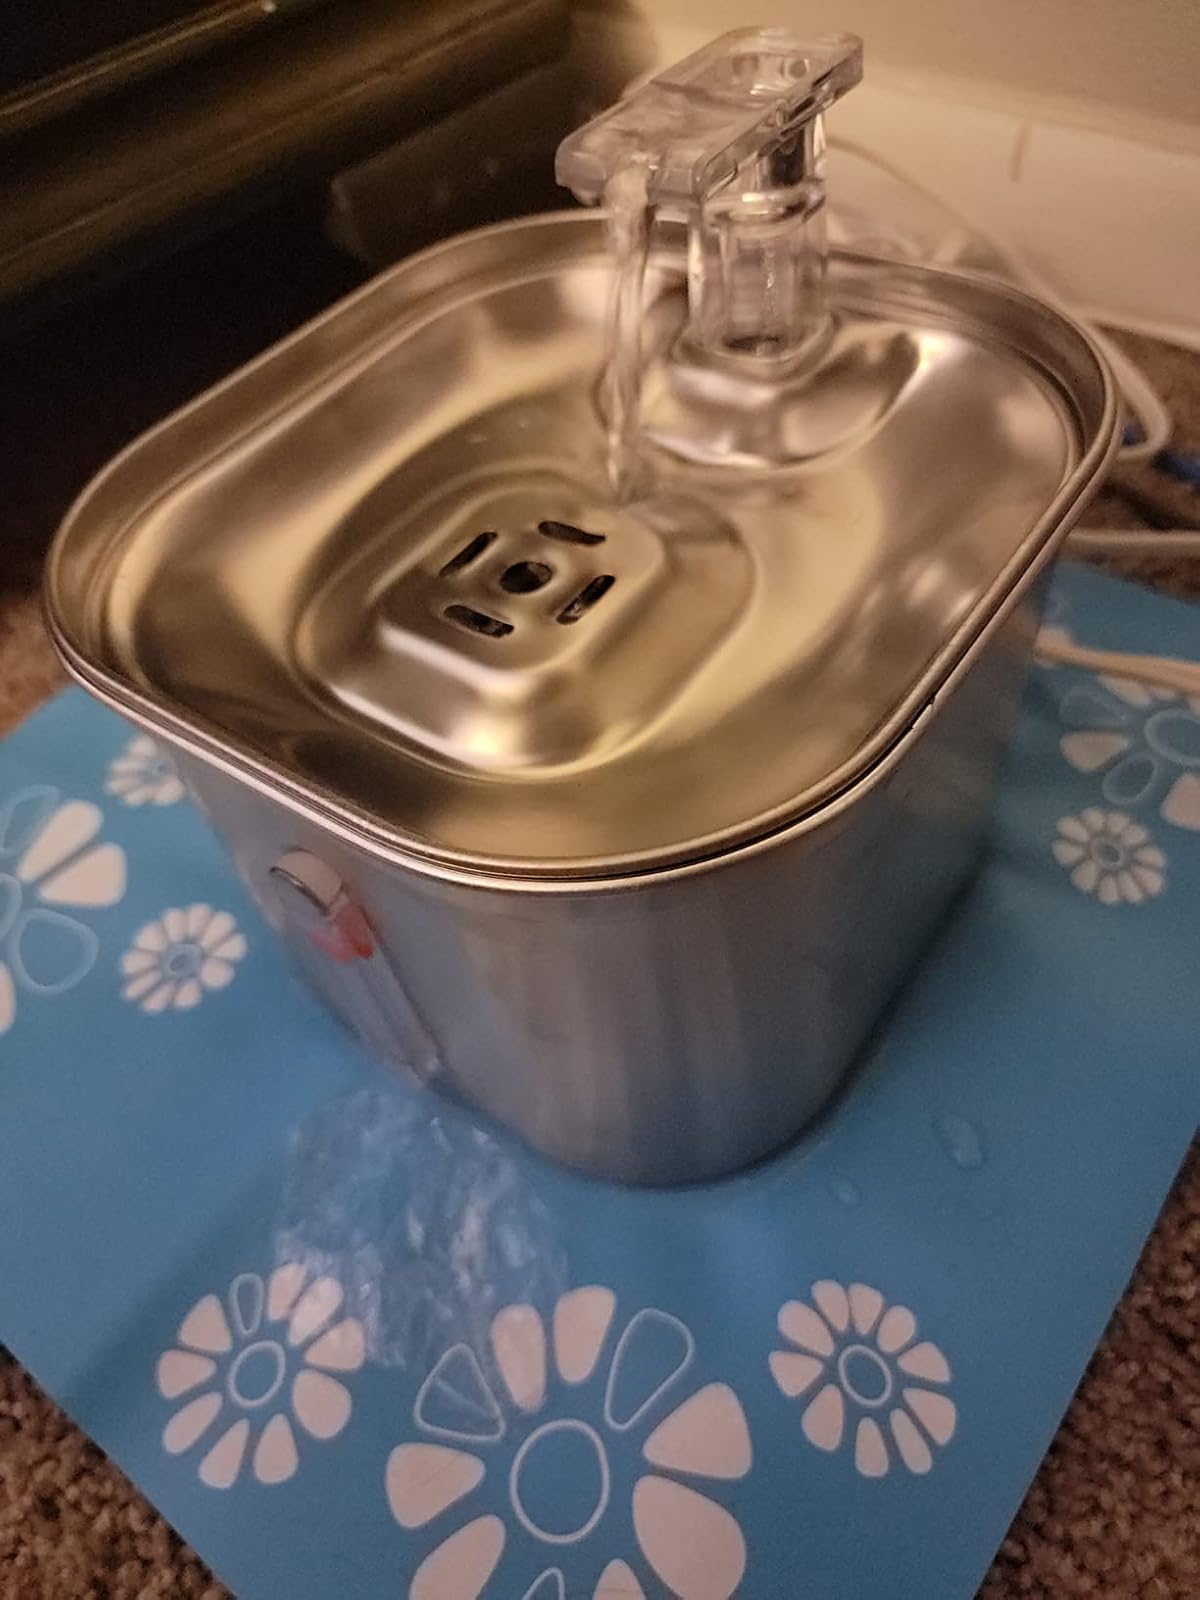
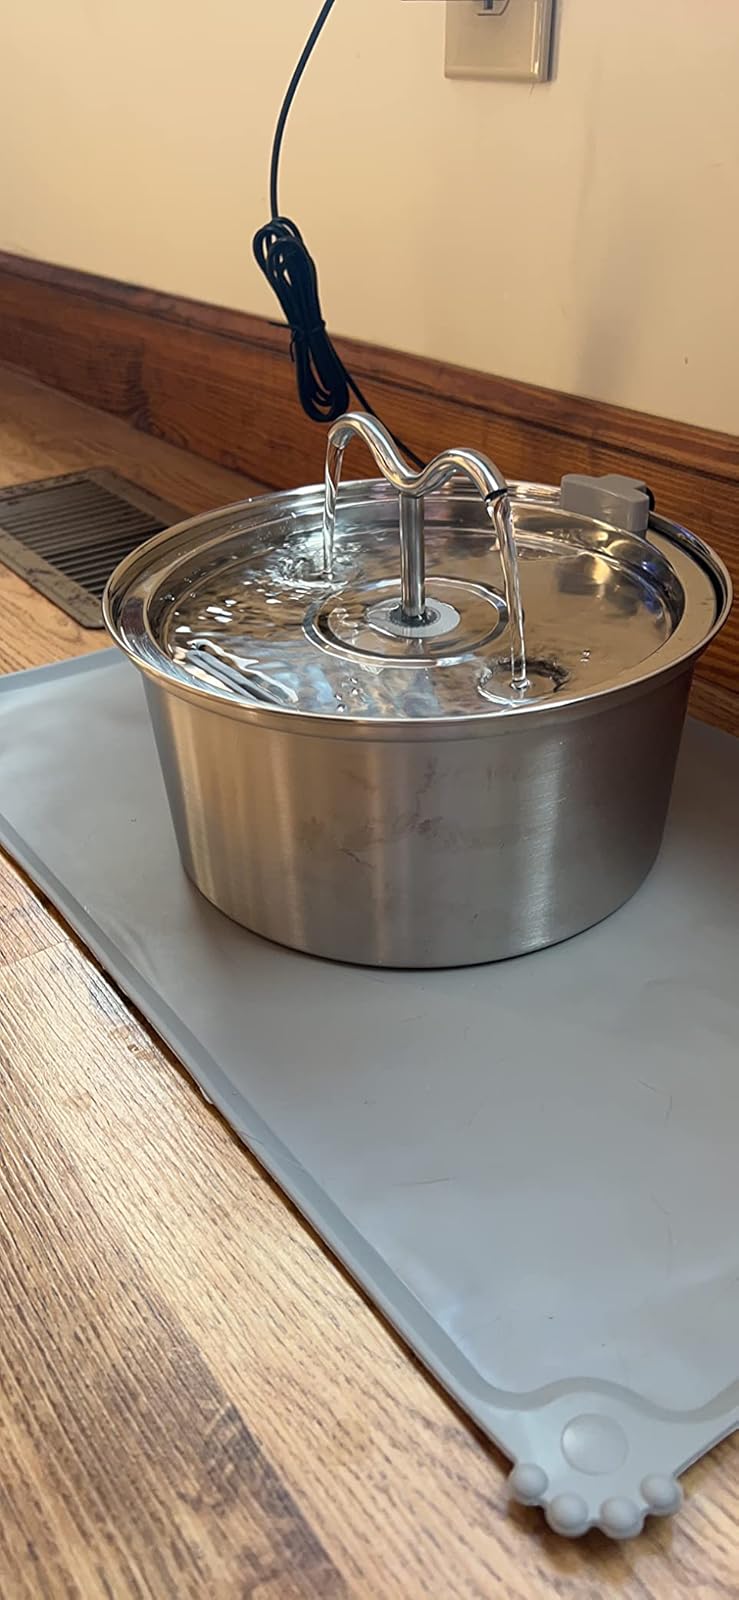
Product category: items_bowl
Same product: no